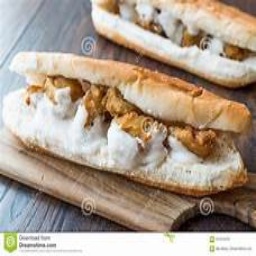
Label: fried_mussels